Marvel's 616

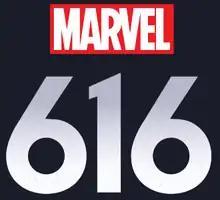

Marvel's 616 is an American anthology documentary television series by Marvel New Media and Supper Club for Disney+ that premiered on November 20, 2020. The name "616" refers to Earth-616, the fictional universe in which Marvel Comics is set. On November 20, executive producer Joe Quesada said that it was "definitely" possible that the show could be renewed for a second season. The show has not yet been officially renewed for season two. On May 26, 2023 the show was removed from Disney+.